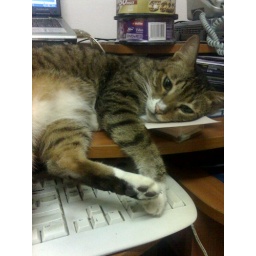
Ivan hogging the space in between the screen and the keyboard. My laptop is on an iCurve.